Nippō Main Line

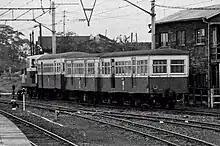
Yabakei Railway train at Nakatsu, ~1975

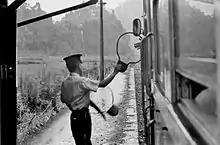
Tablet exchange on the Yabakei Railway, ~1975

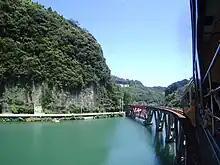
Segawa bridge on the Takachiho line

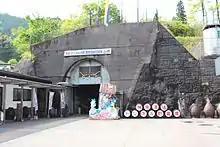
Kuzuhara tunnel at Takachiho on the uncompleted line to Takamori

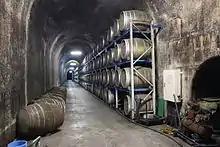
Kuzuhara tunnel now being used as a sake storage area

On September 17, 2006, at 14:05, the "Nichirin" Number 9 train on the Nippo Line derailed near Minami-Nobeoka Station, causing some injuries.